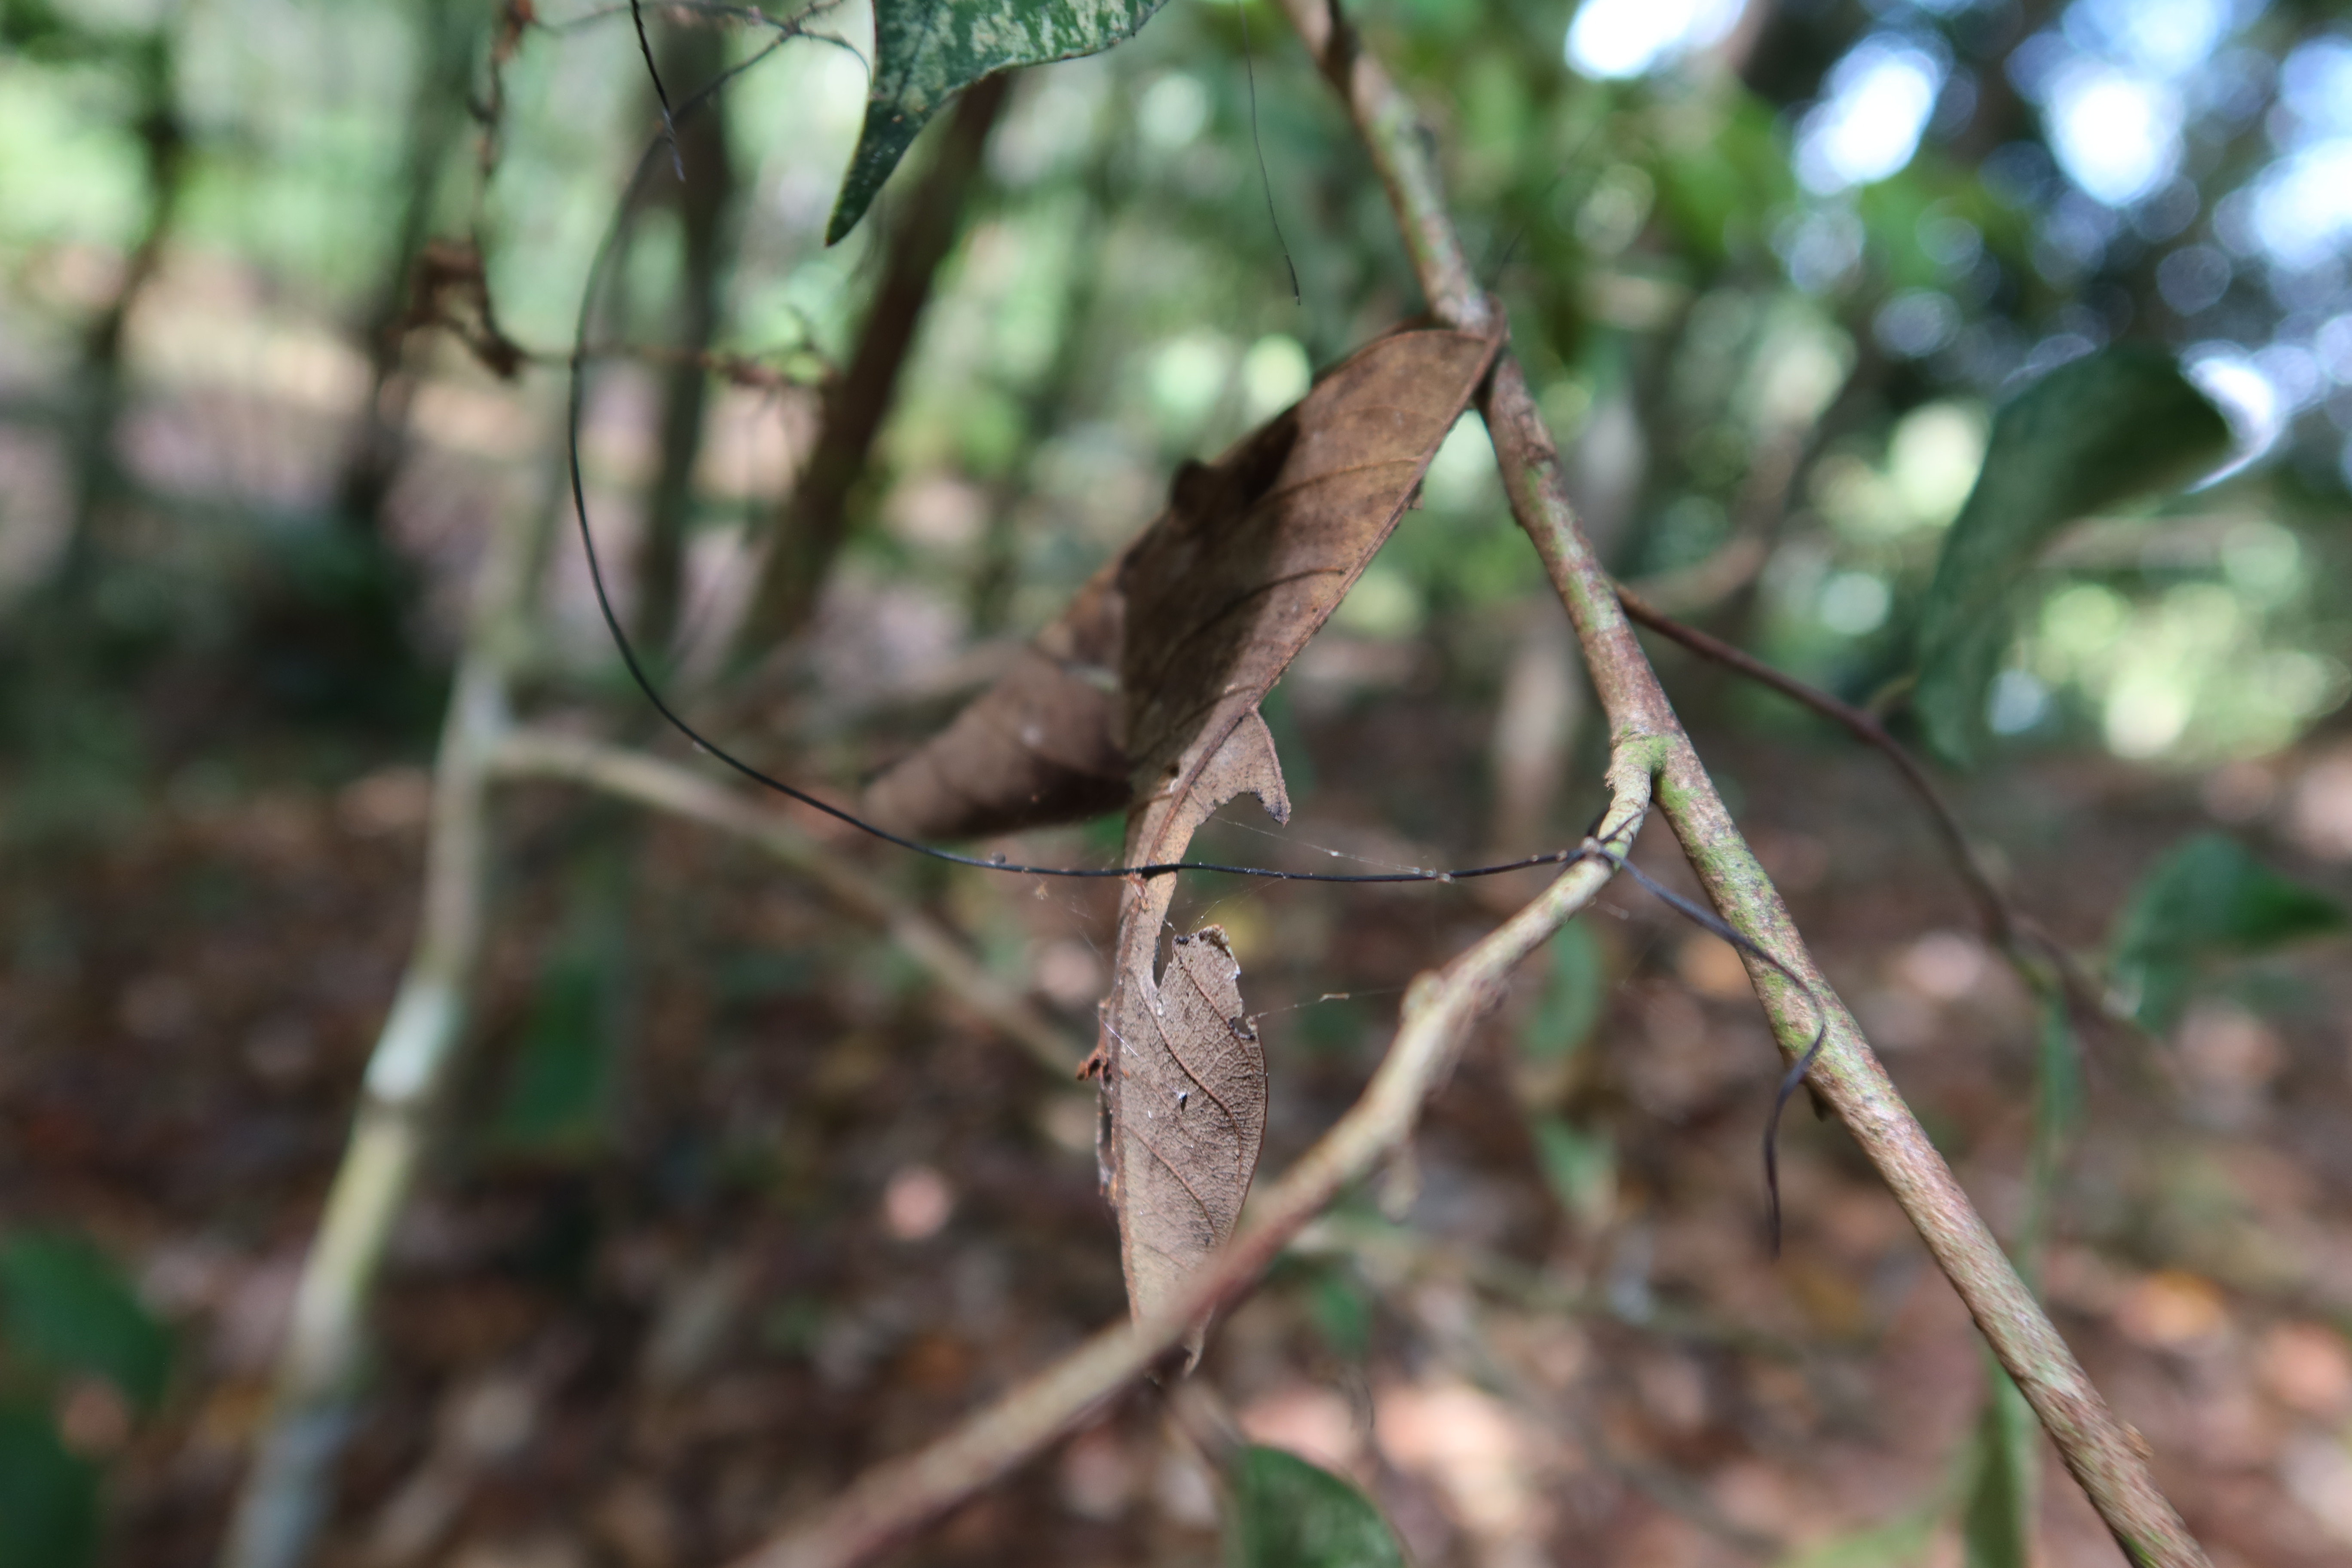
Label: Spiders